Accara

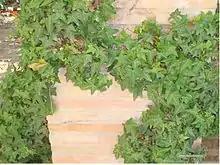
Accara

Accara elegans is the sole species of the monotypic genus Accara in the botanical family Myrtaceae. It is a shrub endemic to the State of Minas Gerais in Brazil, reaching 1-2m in height.